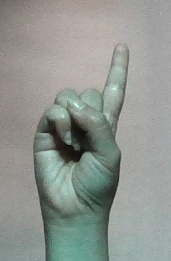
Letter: bb